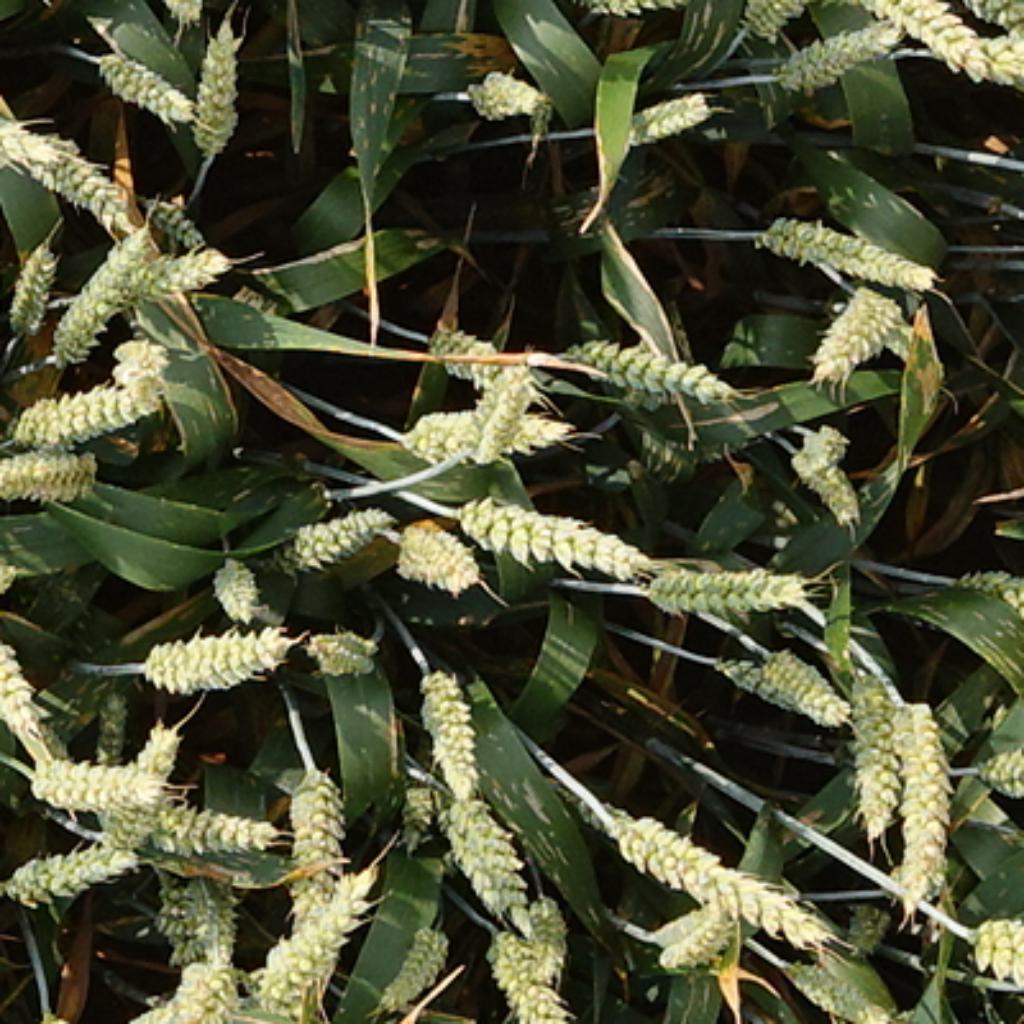
Country: France
Location: VSC
Wheat development stage: Filling - Ripening